Niels Ebbesen

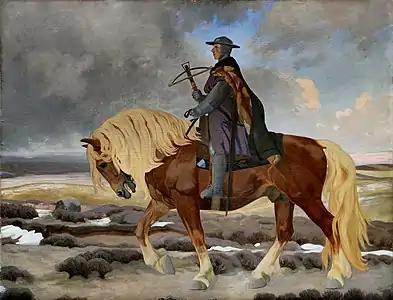
"Niels Ebbesen", painted by Agnes Slott-Møller in 1893–1894, Randers Museum of Art

Traditionally, Niels Ebbesen has been regarded one of the great heroes of medieval Danish history and one of the symbols of Danish nationality. His actions marked the beginning of the liberation of Denmark. Yet others disapproved of his act, regarding it as simply murder. Whether his motives were purely national or partly private is impossible to know. This has not prevented both romantic Danish poetry and modern ballads from praising him as a freedom fighter.